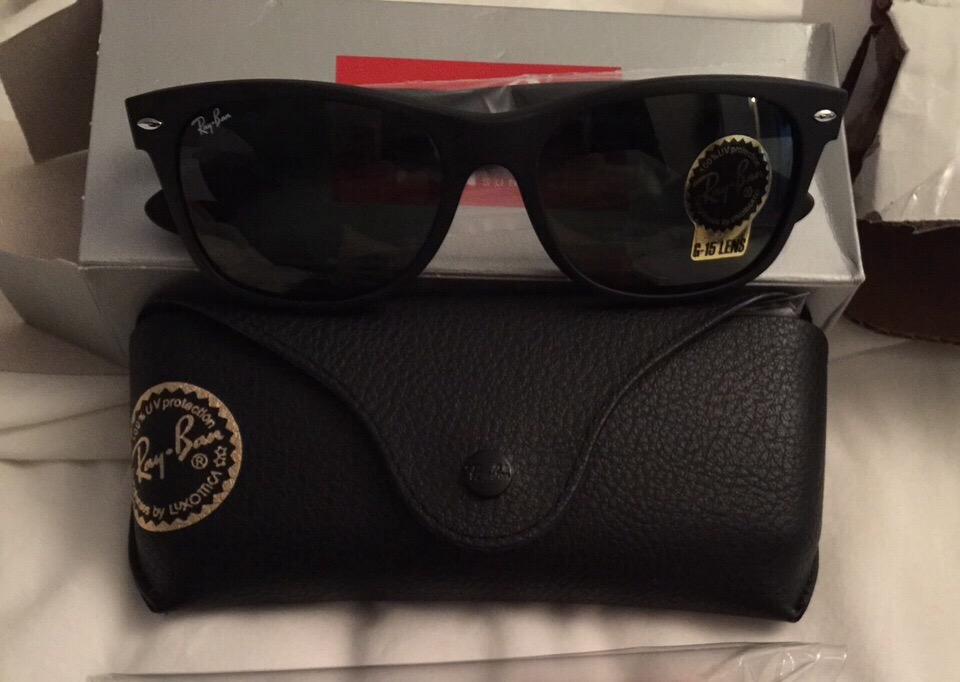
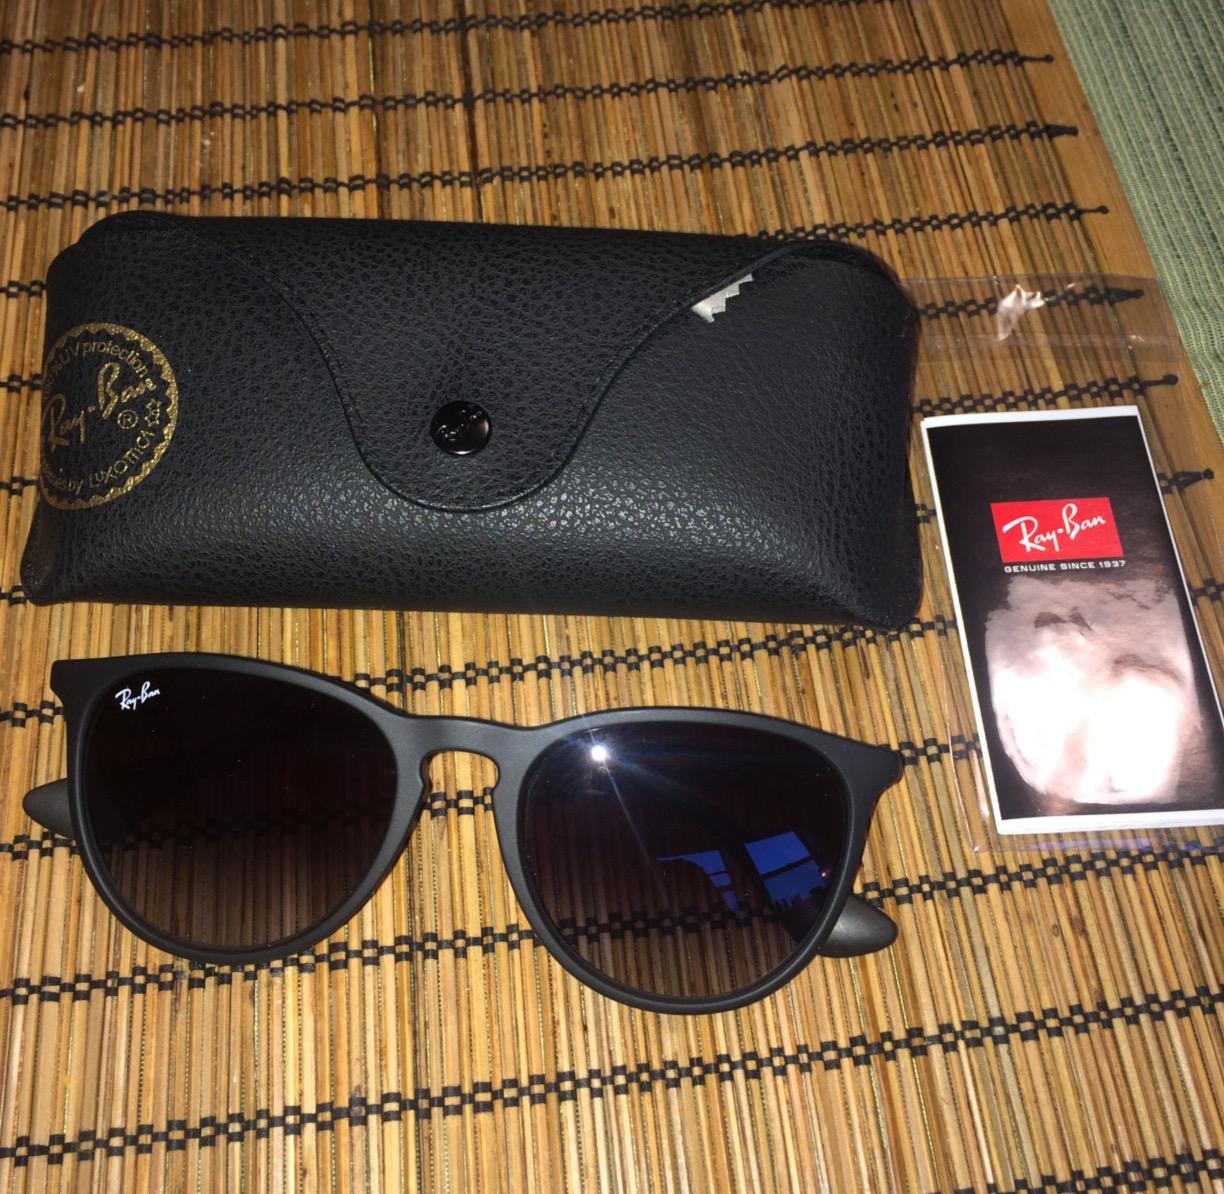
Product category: accessories_sunglasses
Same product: no